Lyric poetry

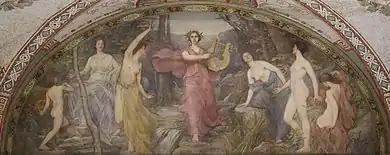
"Lyric Poetry" (1896) Henry Oliver Walker, in the Library of Congress's Thomas Jefferson Building.

Modern lyric poetry is a formal type of poetry which expresses personal emotions or feelings, typically spoken in the first person.